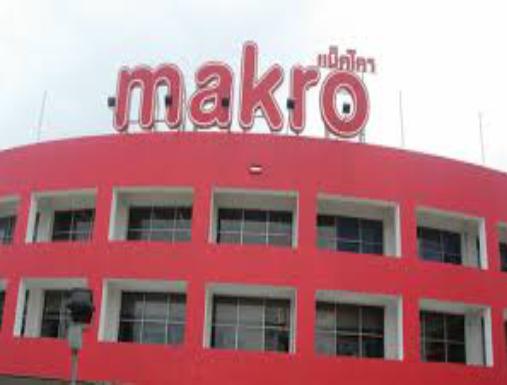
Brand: Makro
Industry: Necessities